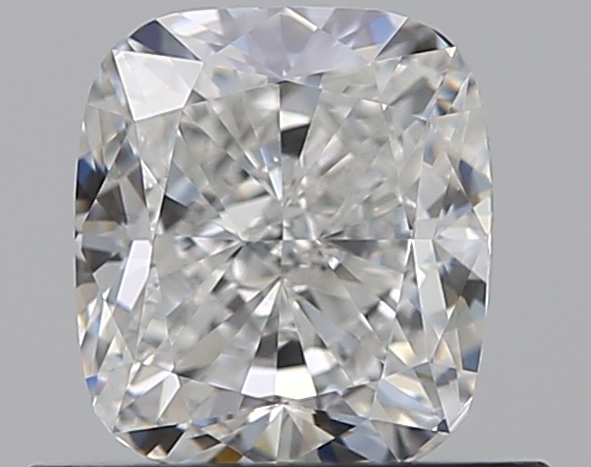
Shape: cushion
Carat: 0.7
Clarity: VVS2
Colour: F
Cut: EX
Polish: EX
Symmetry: GD
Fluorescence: ST
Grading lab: GIA
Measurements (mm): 5.28 x 4.71 x 3.27